English Bread and Yeast Cookery

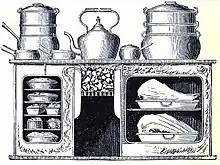
Edwardian cooking range: one of the illustrations in "English Bread and Yeast Cookery"

The food writer Elizabeth David had published six books and several booklets before 1977. Her first works had been about the foods of the Mediterranean, France and Italy, but she had also begun to write about English cuisine; her first book on the subject was the 1970 work "Spices, Salt and Aromatics in the English Kitchen".